Climate of Launceston, Tasmania

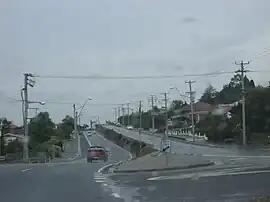
Summer rain, January 2008

Launceston, Tasmania has a cool, temperate climate,